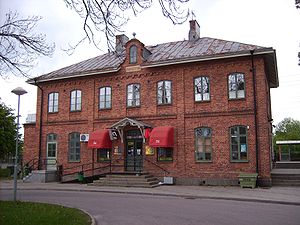
Vikingstad
Vikingstad station i Sverige
Vikingstad er en by i Linköpings kommune i Östergötlands län i Östergötland, Sverige. I 2010 havde byen 2.096 indbyggere. Vikingstad ligger ved Södra stambanan. I byen findes blandt andet benzinstation, butik, skole og en jernbanestation, hvor lokaltogene standser. Vikingstads kirke ligger 2-3 kilometer syd for byen.